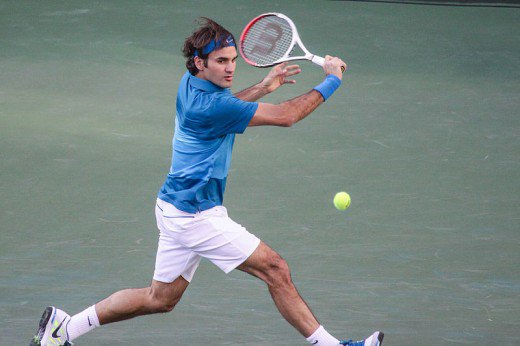
Gender: men